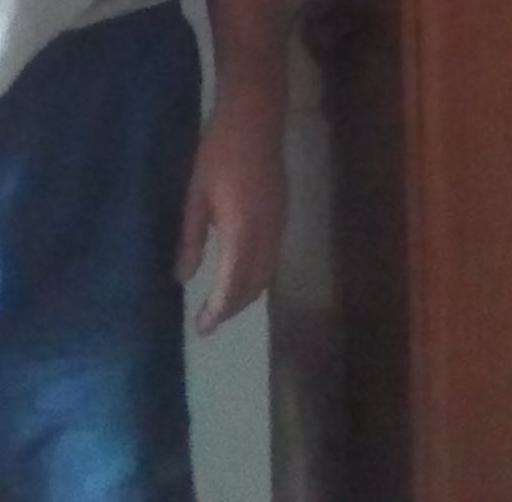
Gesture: no_gesture